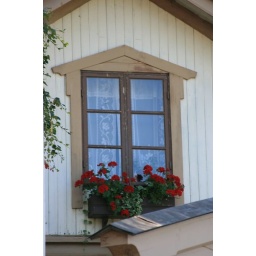
Window with flower box in Old Rauma